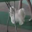
Label: dog